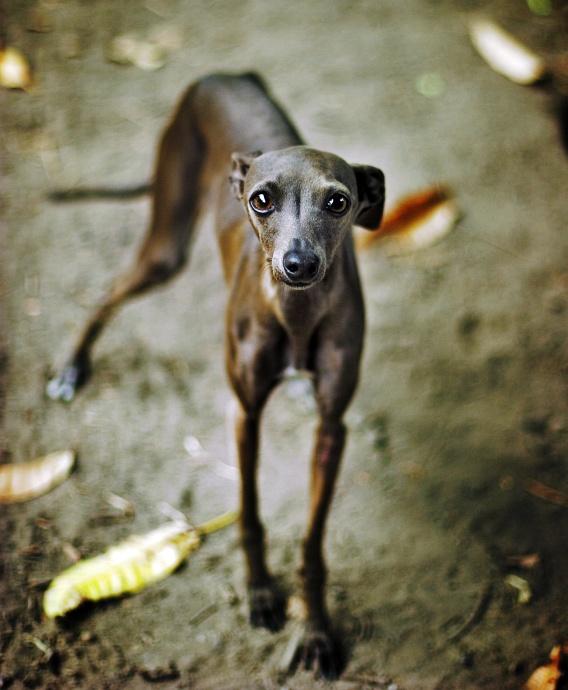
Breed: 238-n000099-Italian_greyhound